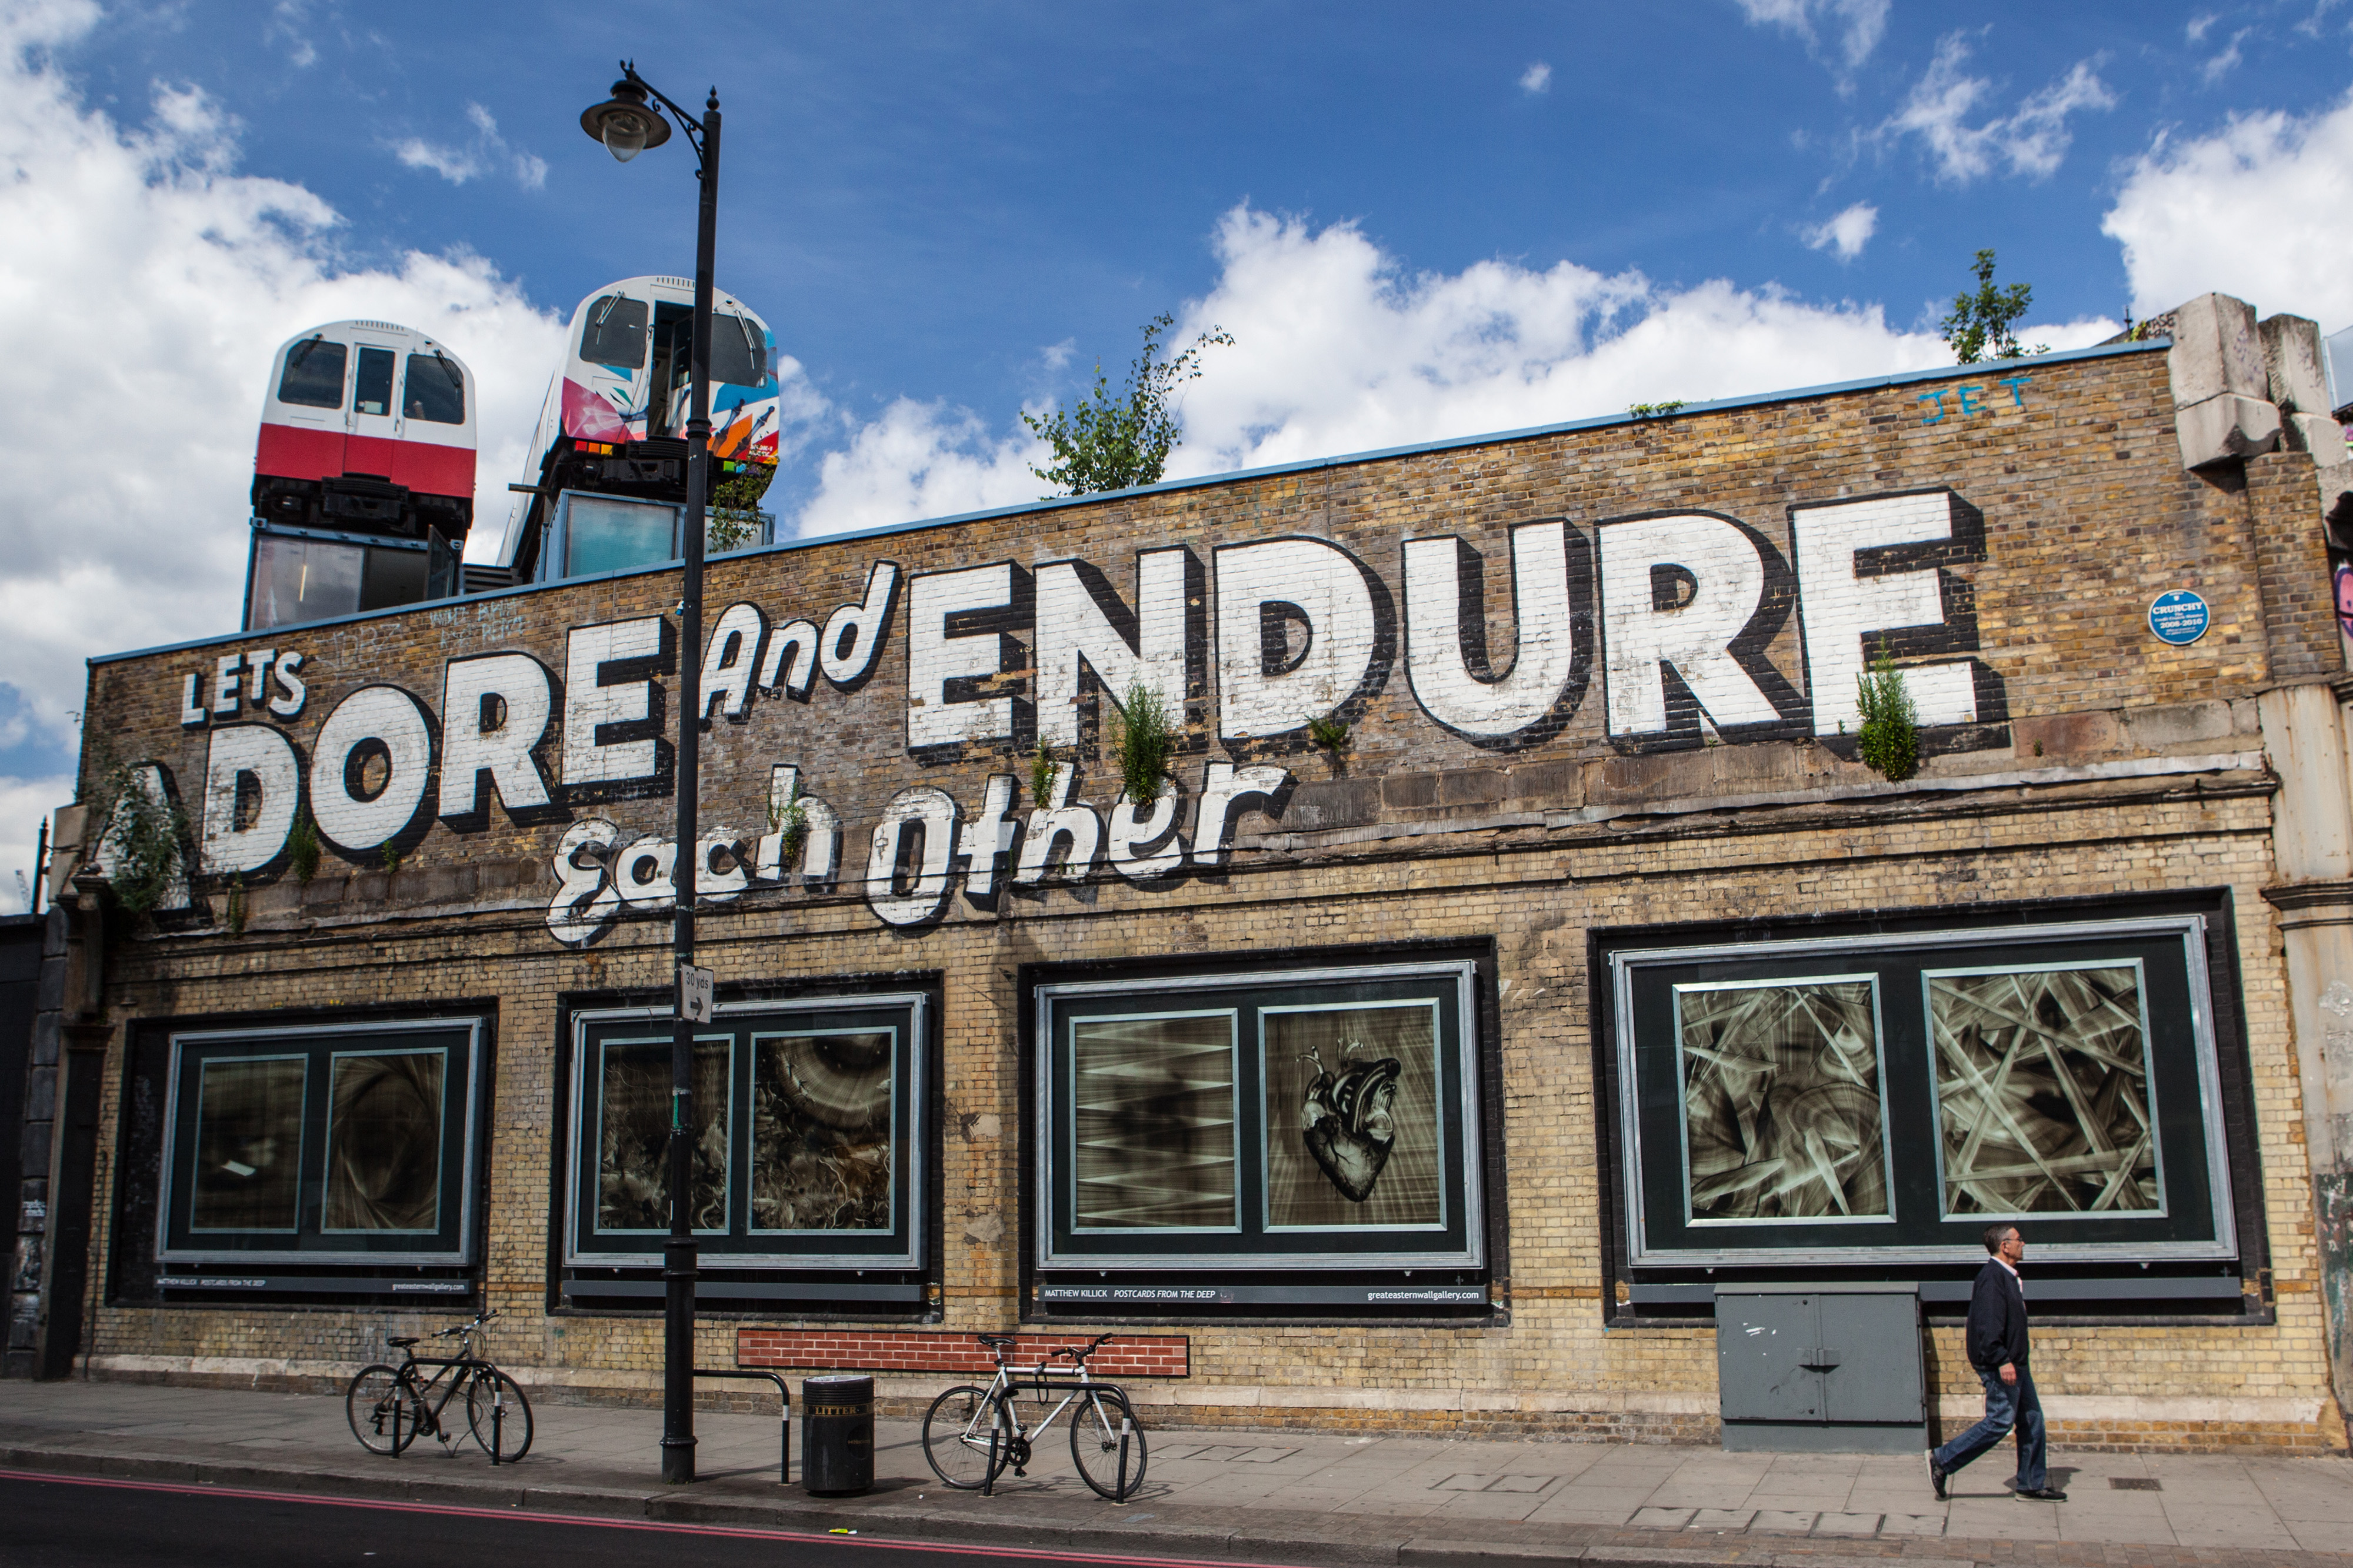
building, town, architecture, facade, mural, street, font, city, signage, downtown, advertising, house, tourist attraction, road, tourism, mixed use